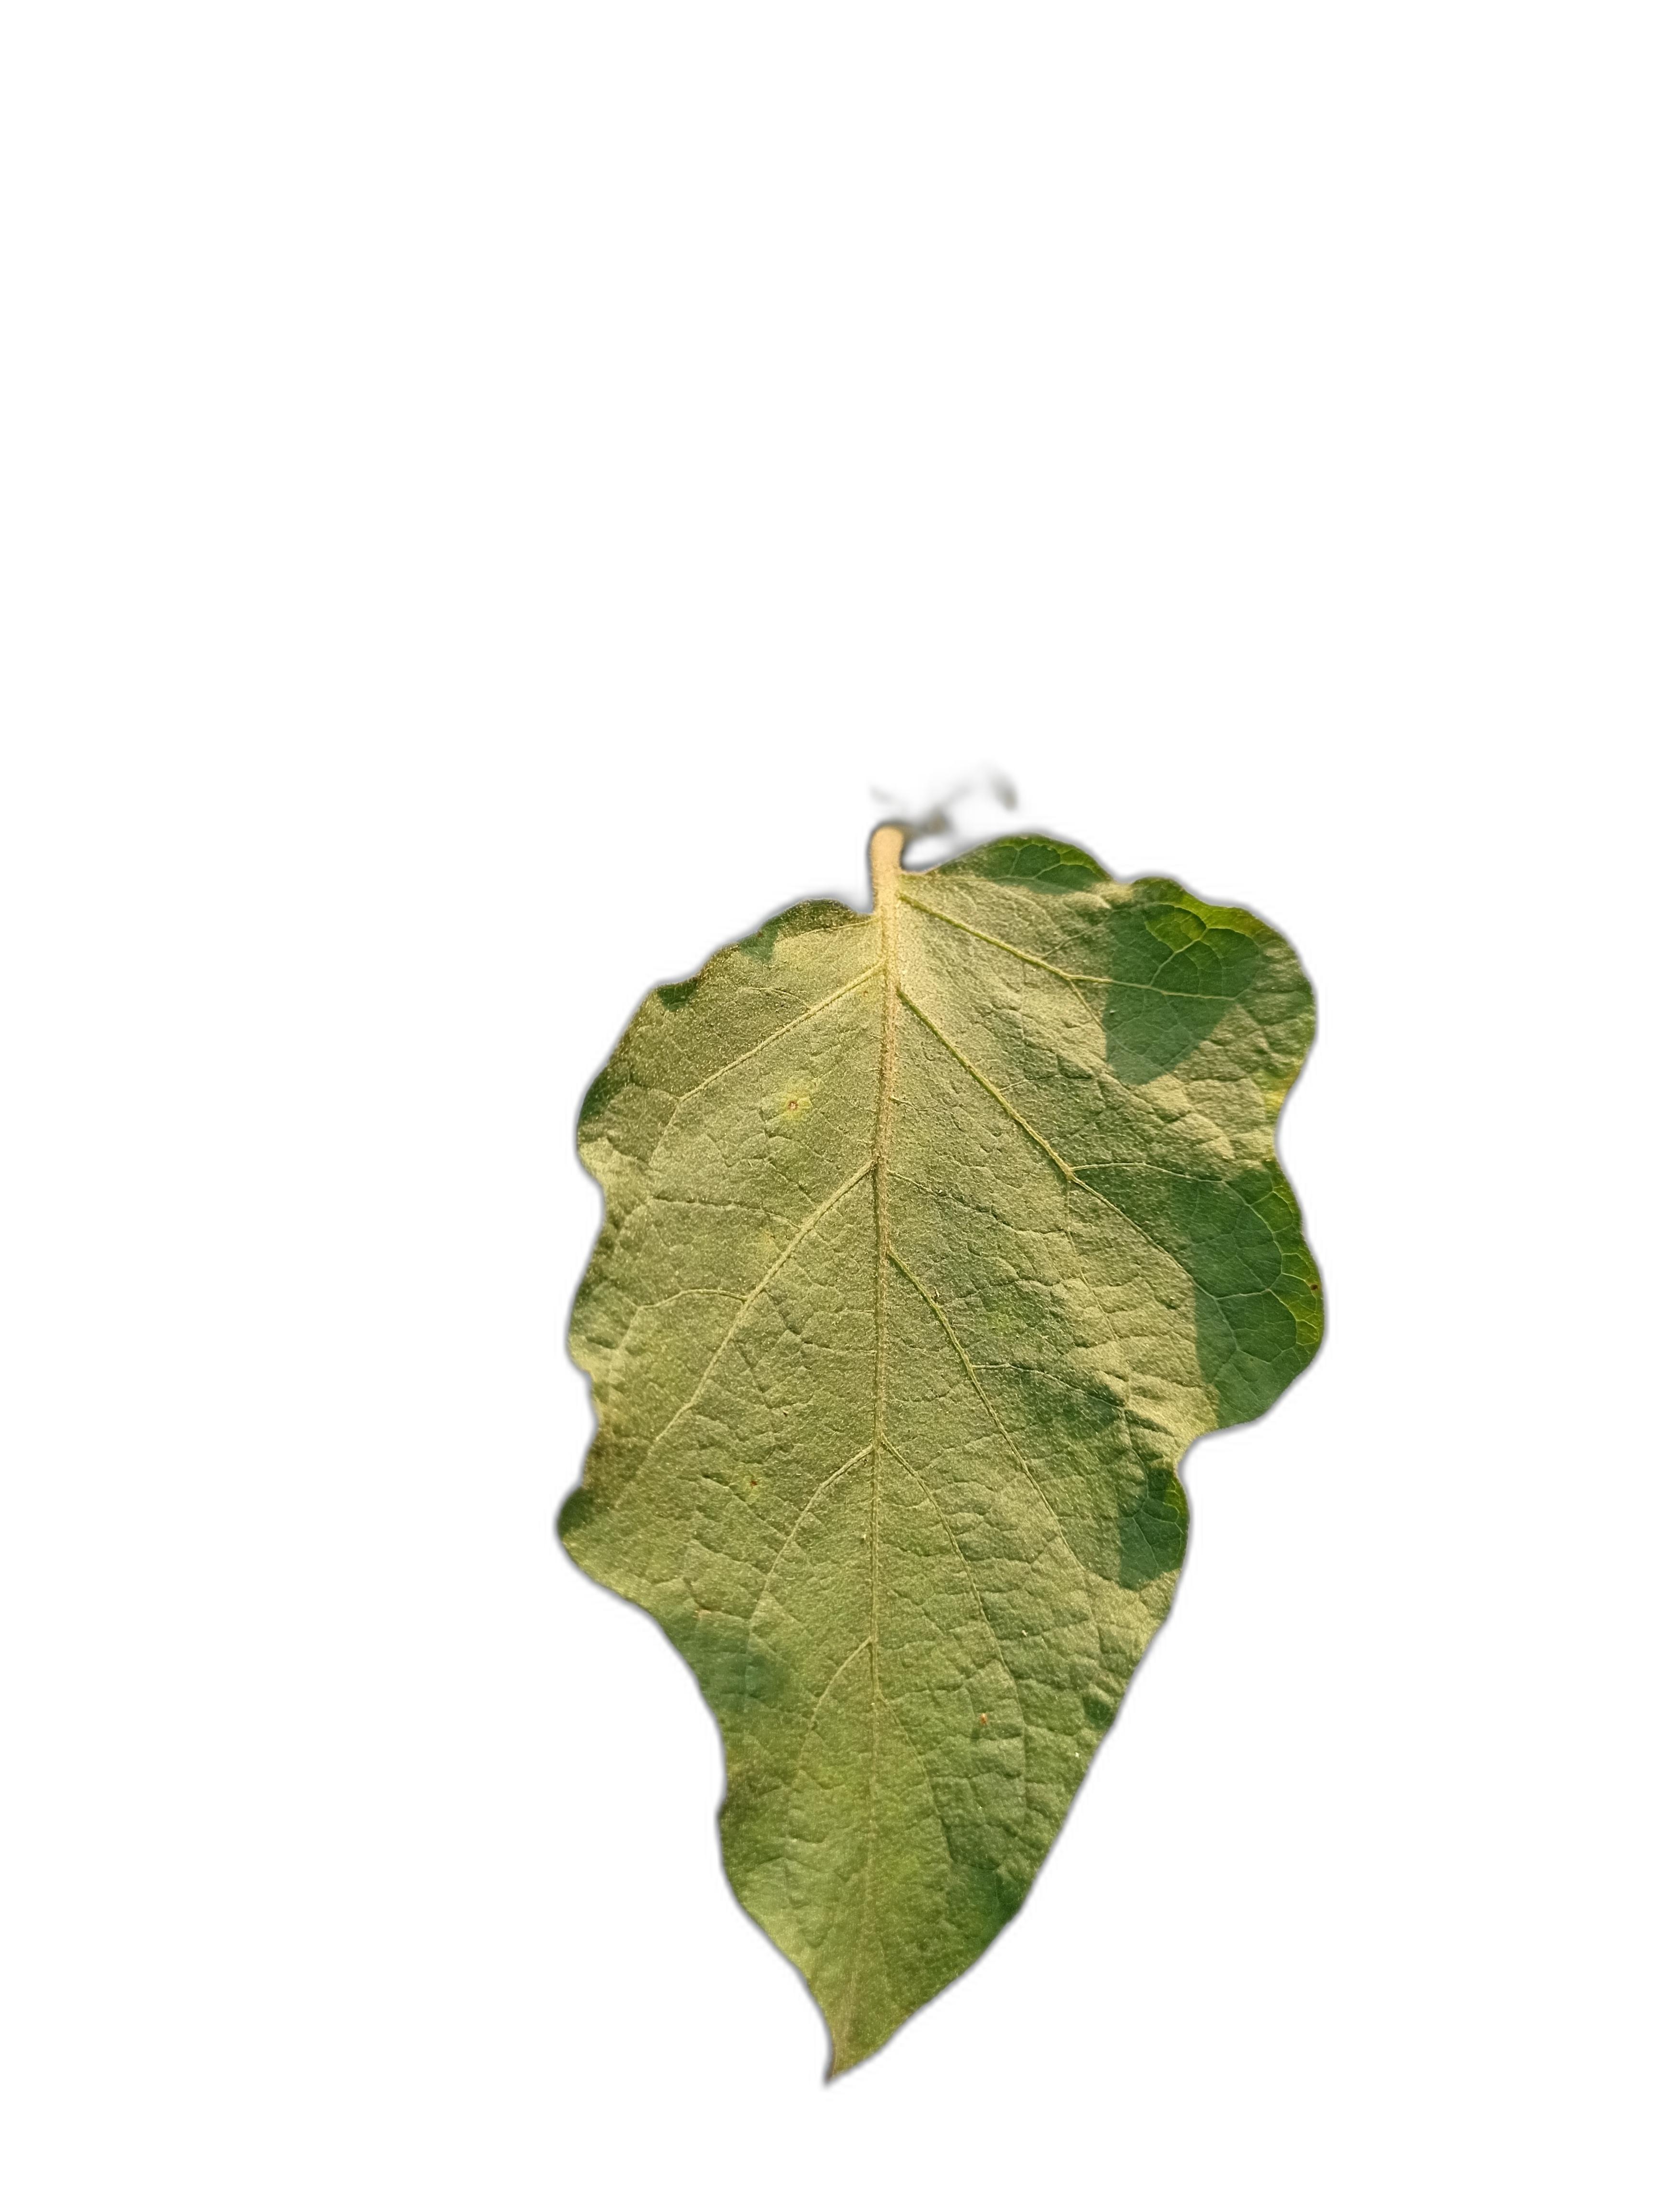
Label: Healthy Leaf